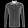
Label: Shirt